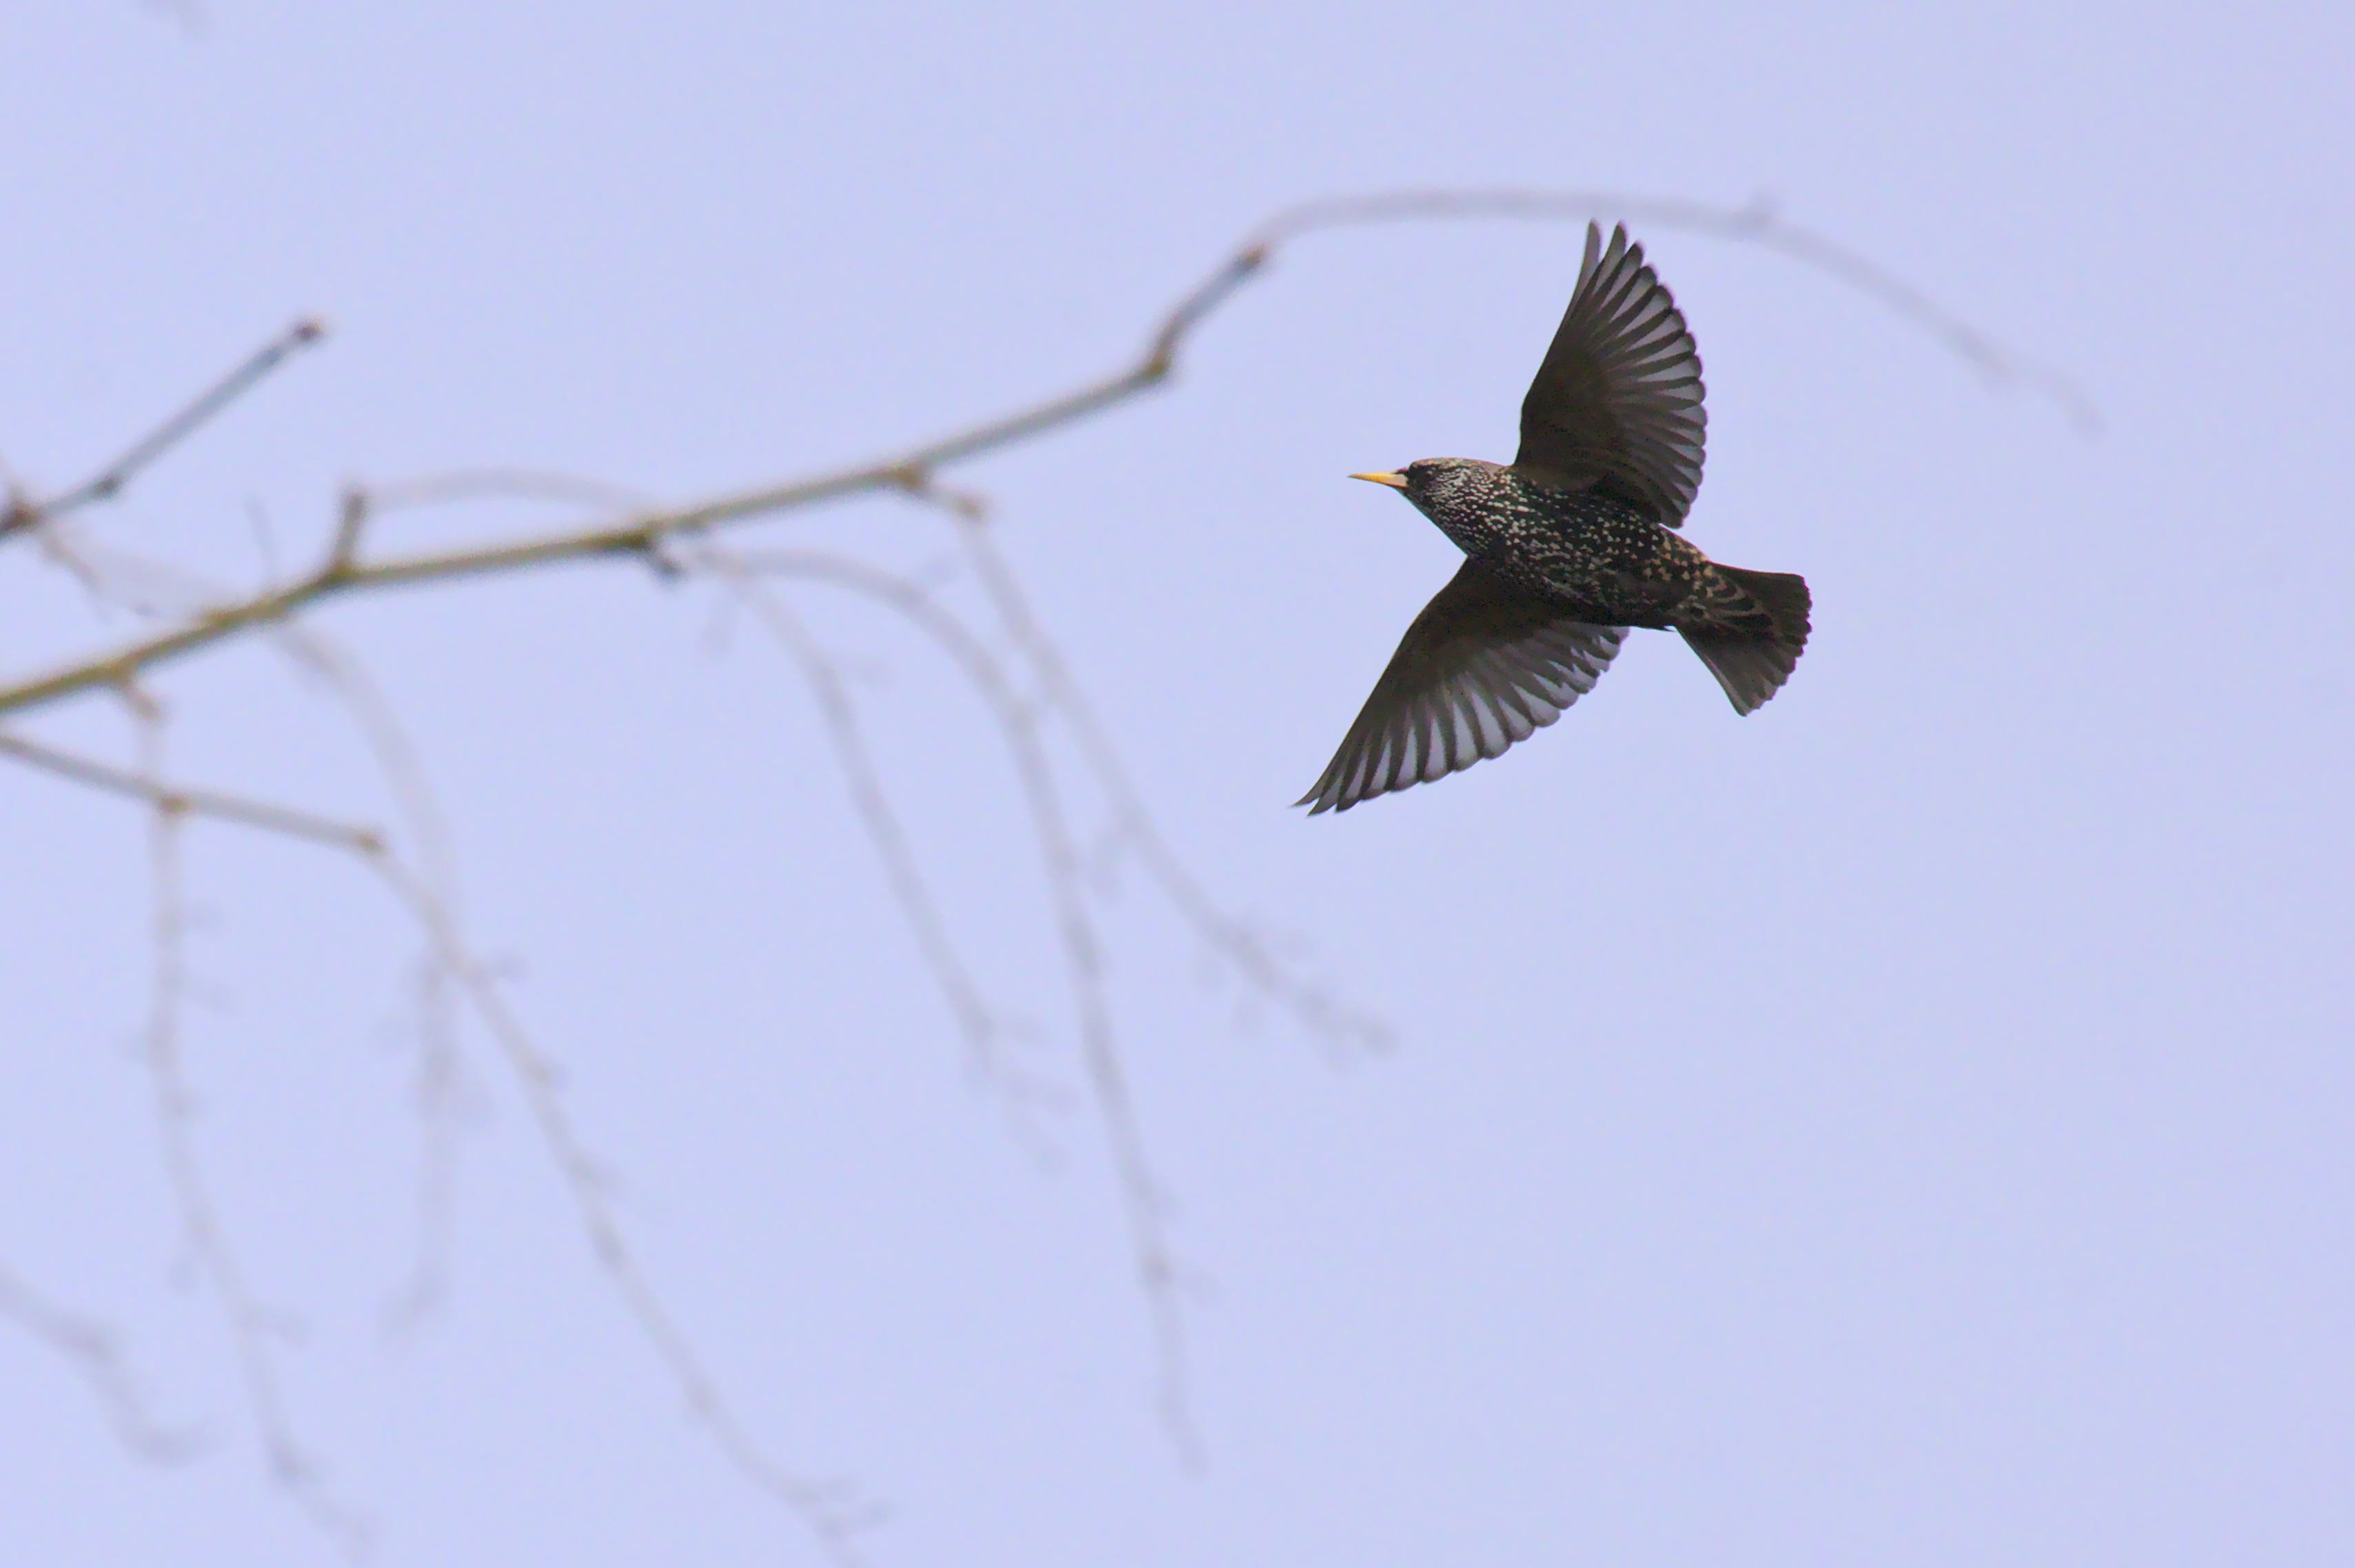
nature, outdoor, branch, bird, wing, animal, wildlife, wild, spring, fauna, songbird, vertebrate, european, starling, perching bird, accipitriformes, common starling